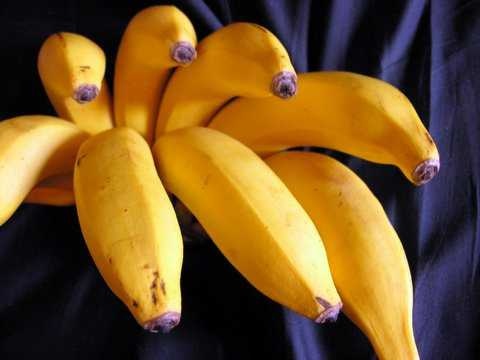
Label: Banana